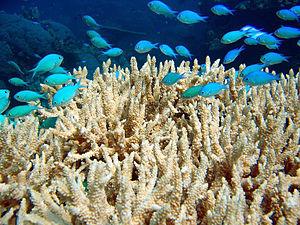
Chromis viridis, communément nommé Chromis bleu-vert, Demoiselle bleu-vert ou Demoiselle verte, est une espèce de poissons marins de la famille des Pomacentridae.
Chromis est un genre de poissons de la famille des Pomacentridae.